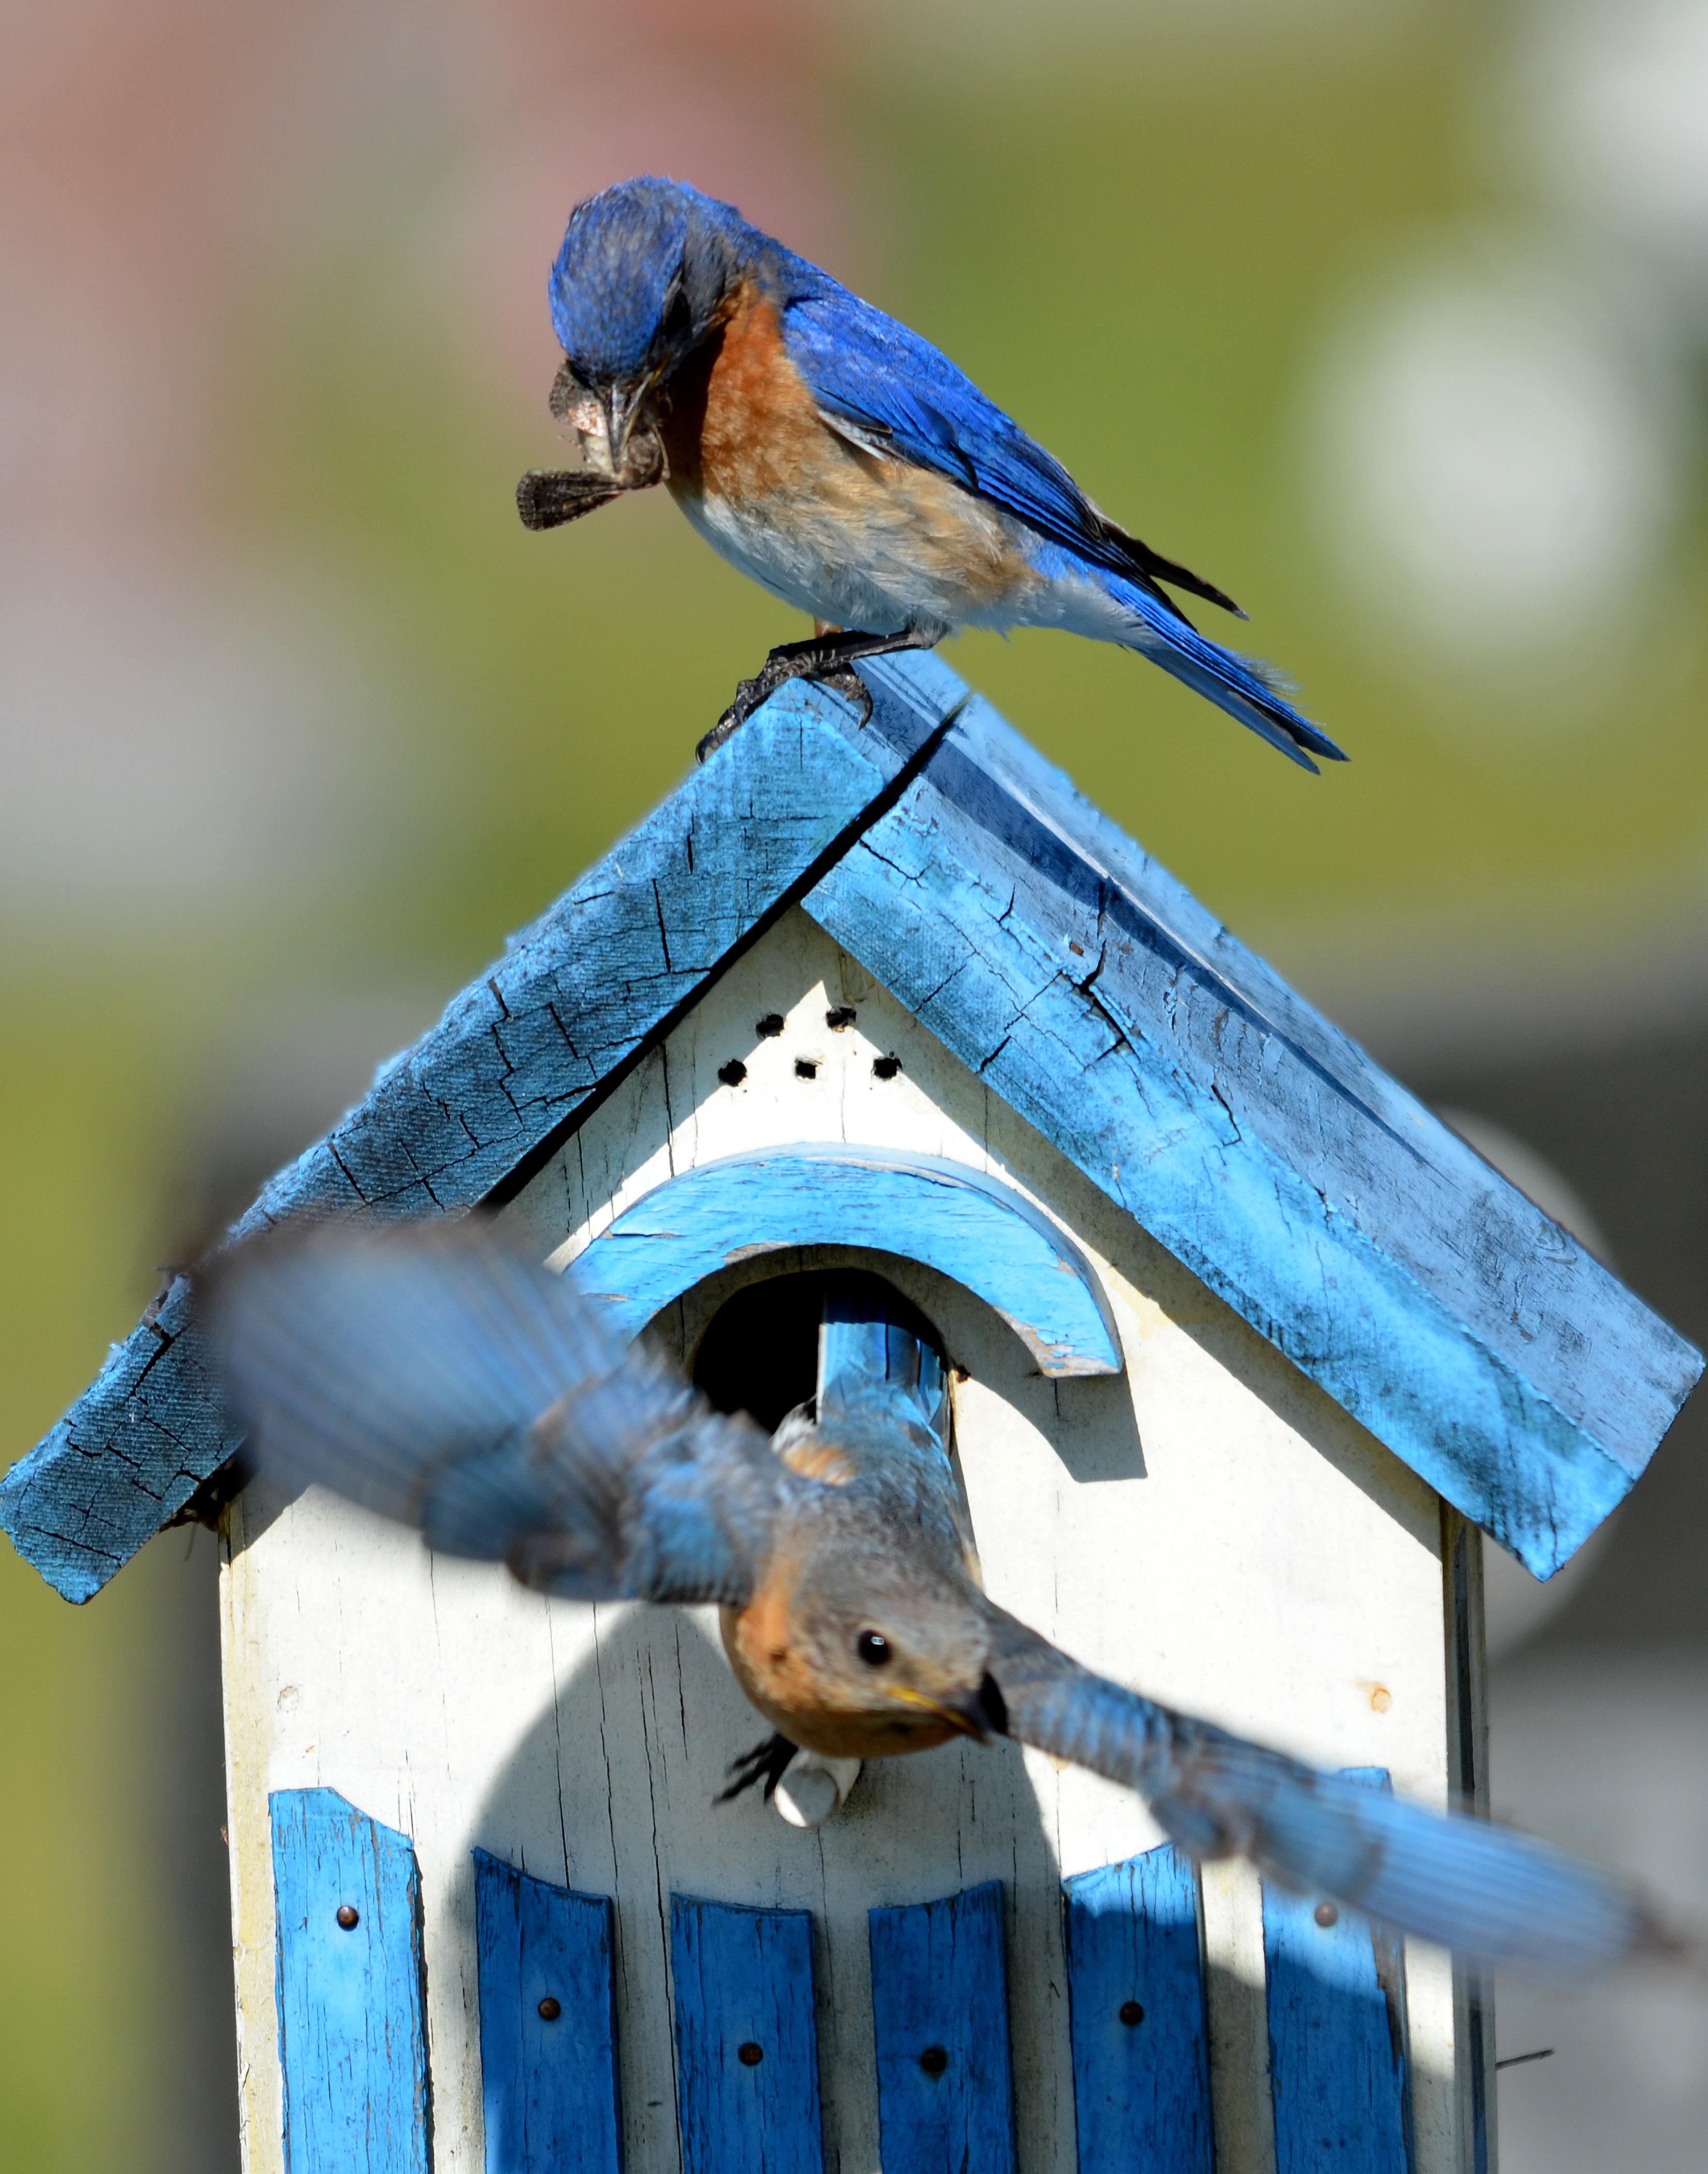
nature, branch, bird, wing, animal, wildlife, beak, flight, sitting, natural, blue, fauna, jay, vertebrate, finch, nest, bluebird, perched, aviary, old world flycatcher, perching bird